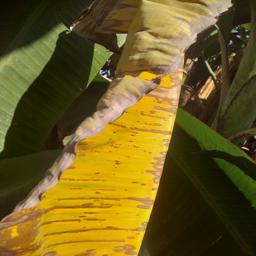
Label: MALBHOG LEAF